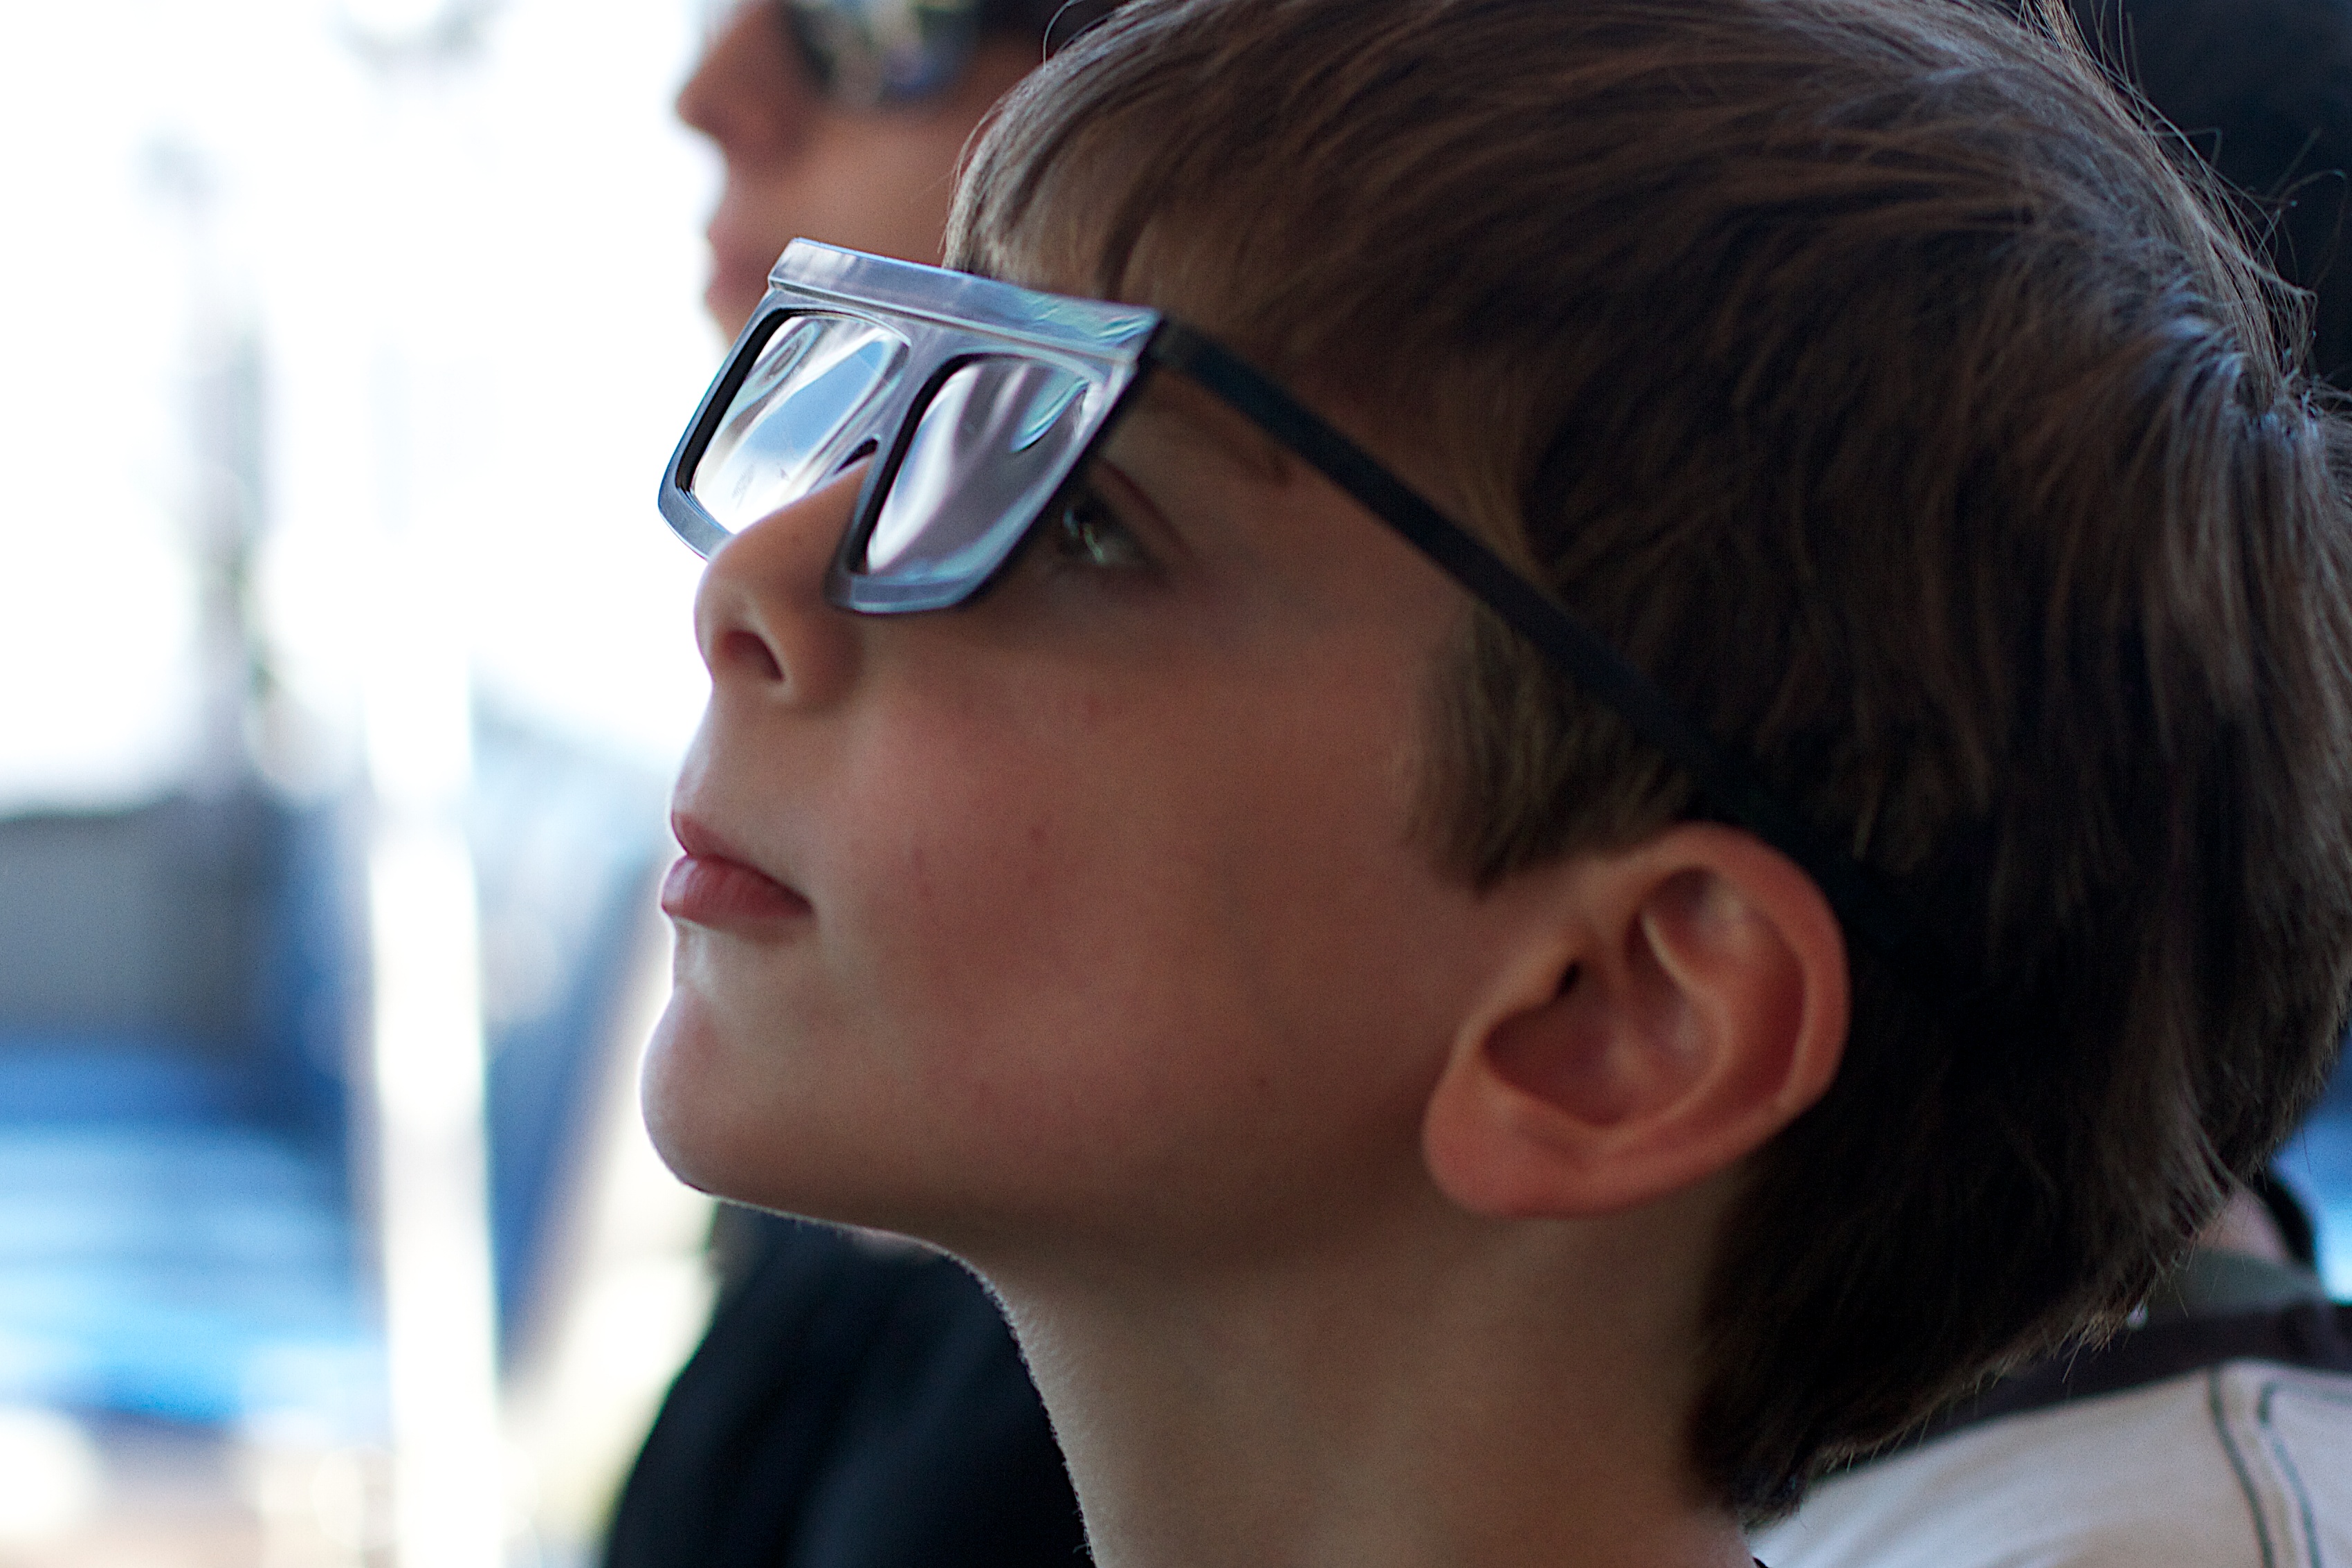
hair, portrait, blue, ear, facial expression, hairstyle, close up, human body, face, nose, sunglasses, eye, glasses, head, eyewear, beauty, organ, sense, vision care